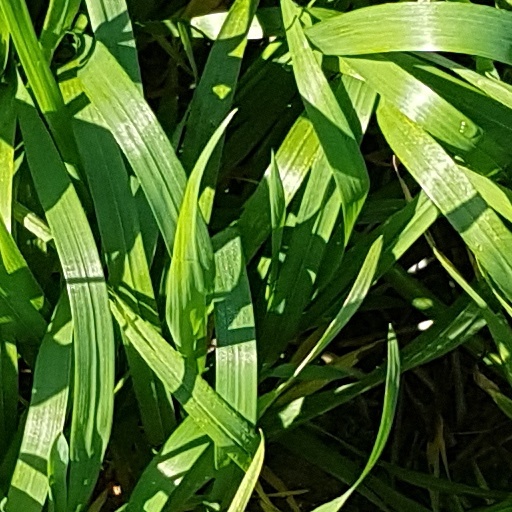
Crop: wheat